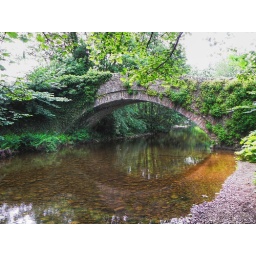
west burton bridge over the river ure , wensleydale.